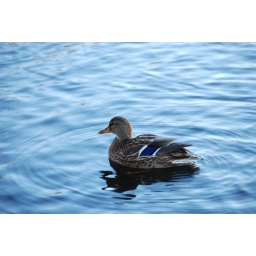
A duck in the water